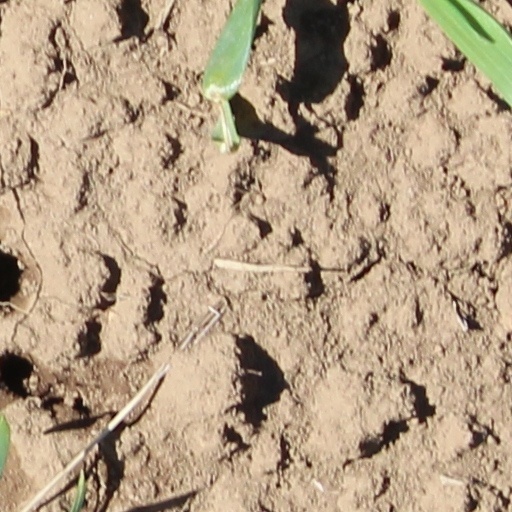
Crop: wheat